Microcotyle helotes

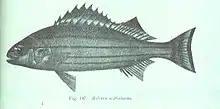
The eastern striped Grunter, "Helotes sexlineatus" is the type host of "Microcotyle helotes"

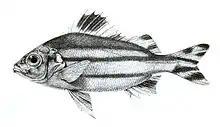
The sea trumpeter "Terapon theraps" is also host of "Microcotyle helotes"

The eastern striped Grunter, "Helotes sexlineatus" (Terapontidae) is the type host of "Microcotyle helotes". It was redescribed from others Terapontidae; "Pelsartia humeralis", and the sea trumpeter "Terapon theraps".